Sub Battle Simulator

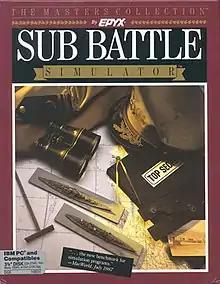

Sub Battle Simulator is a naval combat simulation game released by Epyx in 1987. The game was developed by Digital Illusions, Inc. It was released for the Amiga, Apple IIGS, Commodore 64, Atari ST, Macintosh, MS-DOS, and the Tandy Color Computer 3.